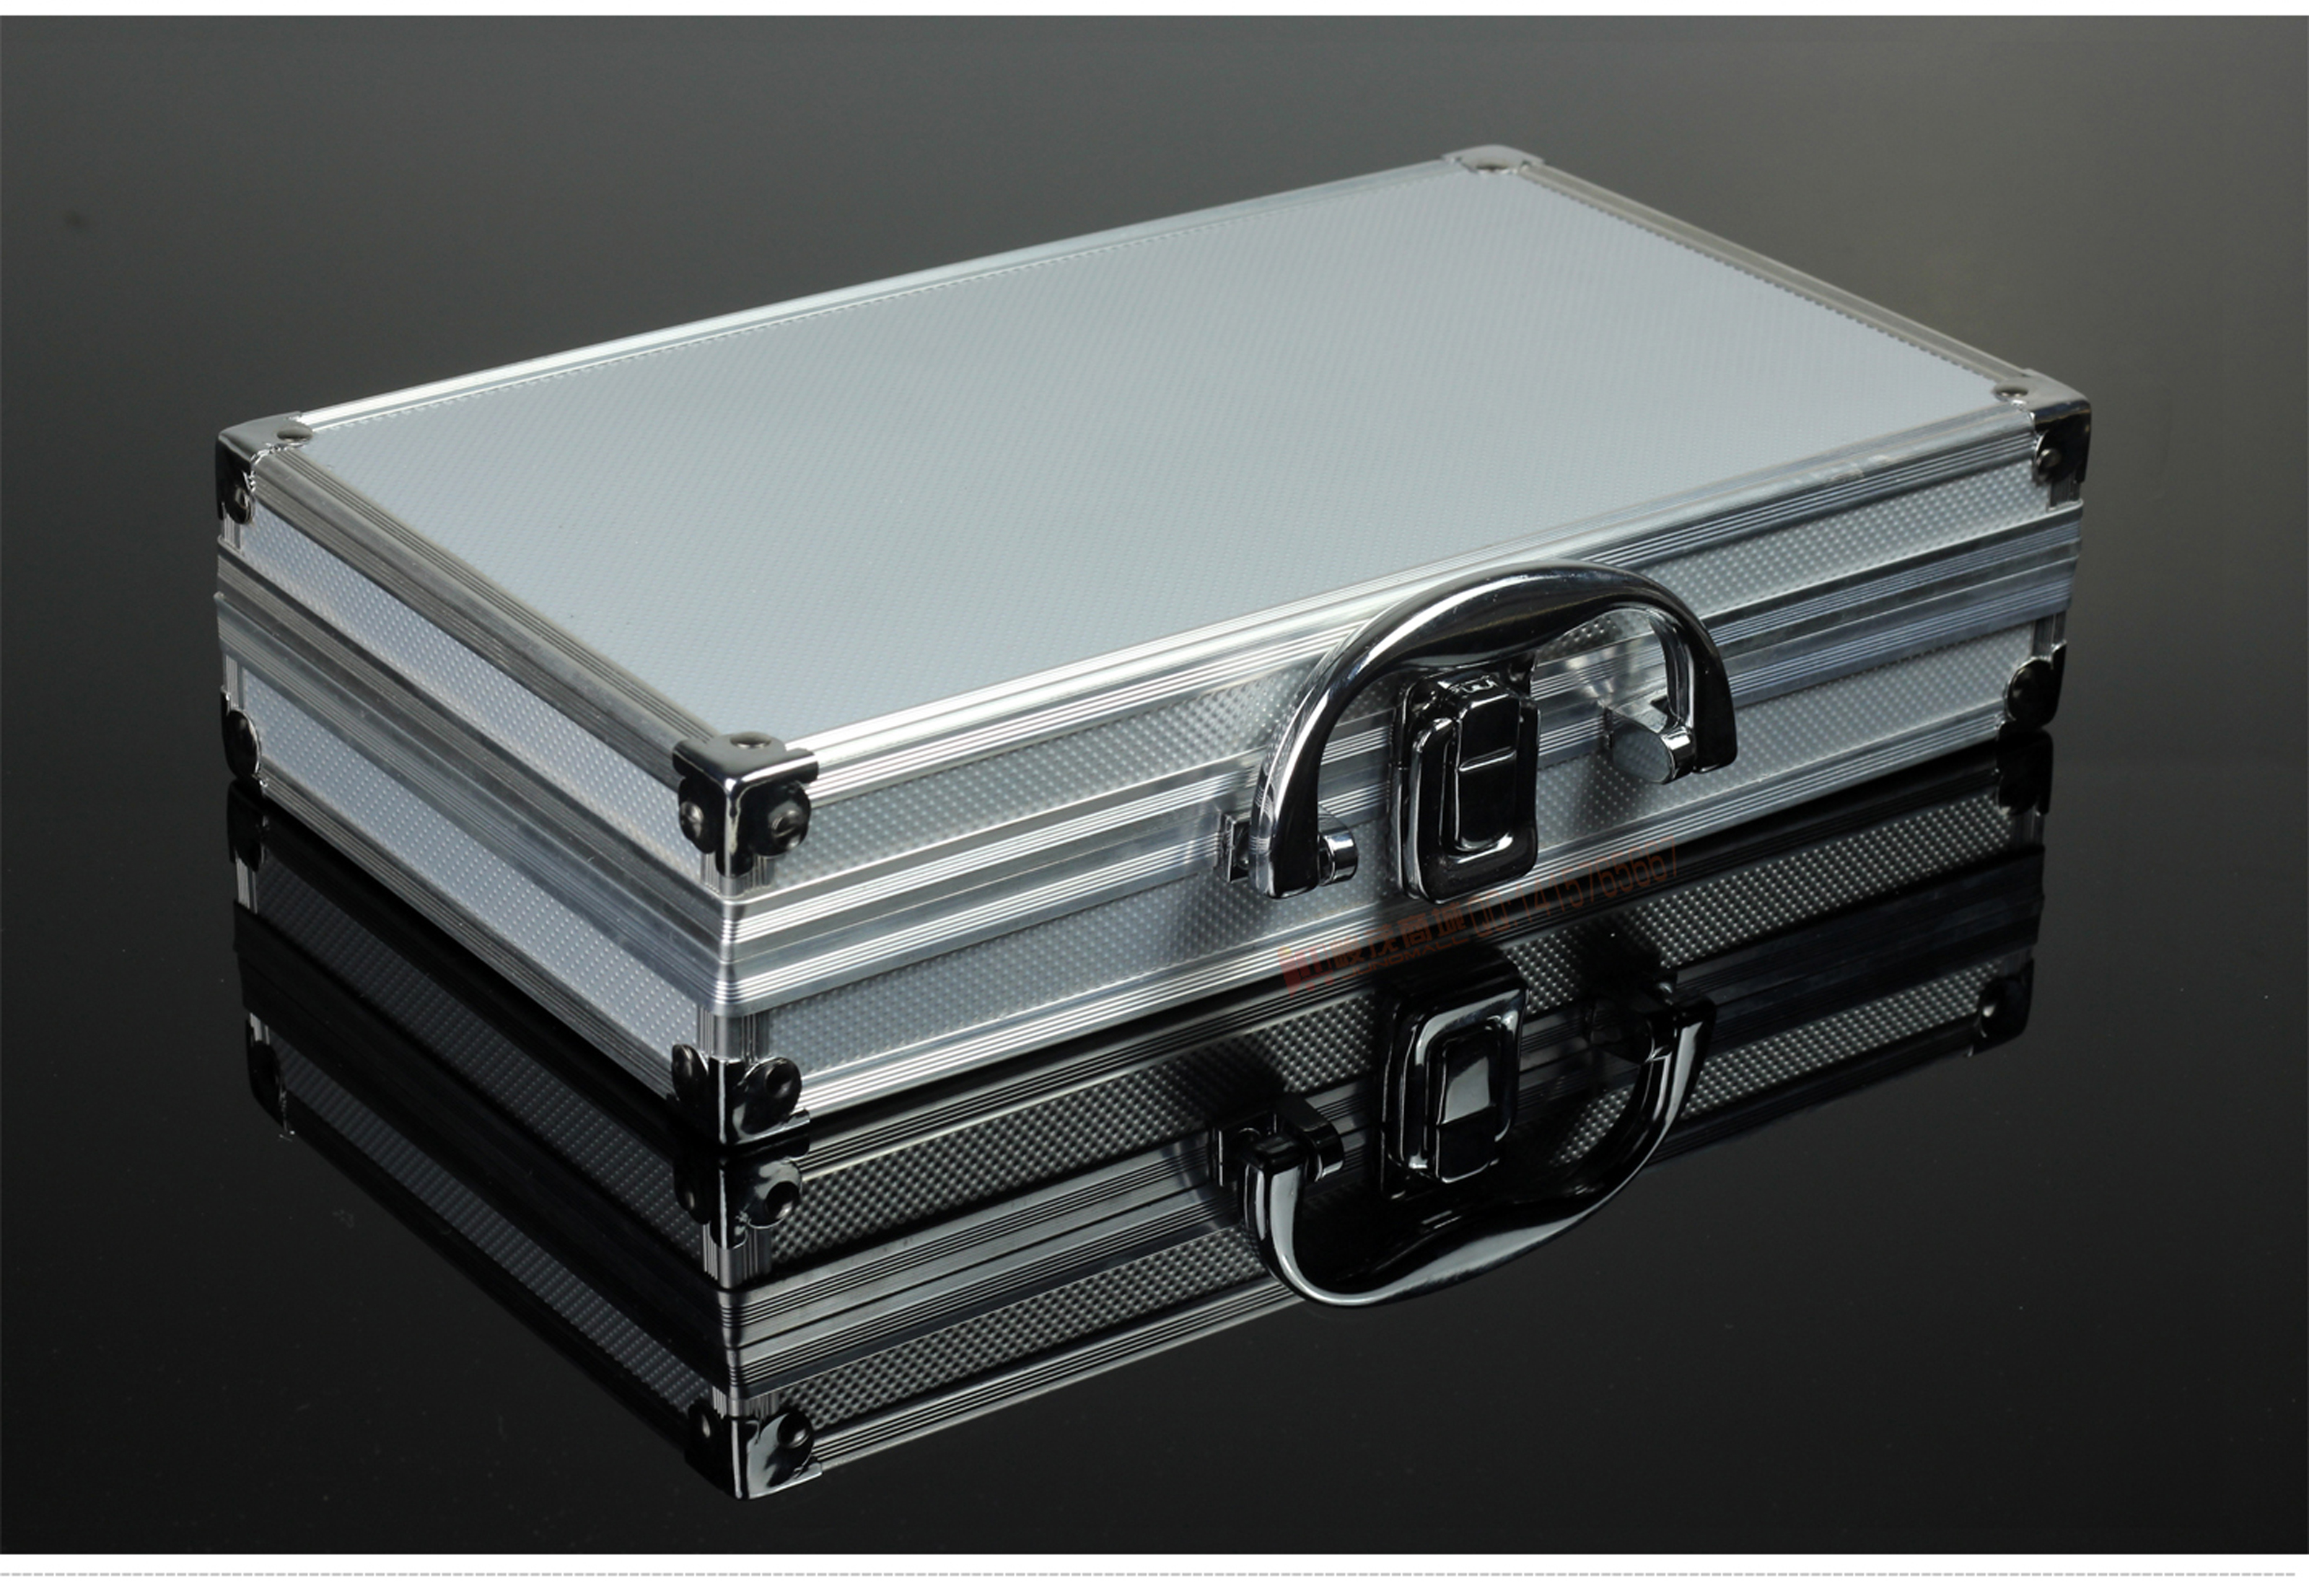
technology, reflection, product, briefcase, chrome, electronics, multimedia, metallic, electronic device, attache case